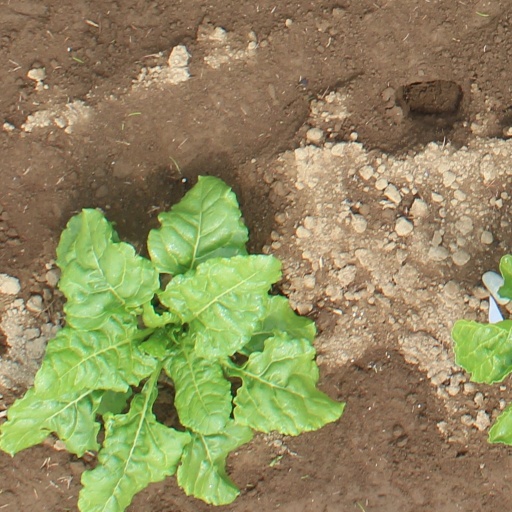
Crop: sugar beet